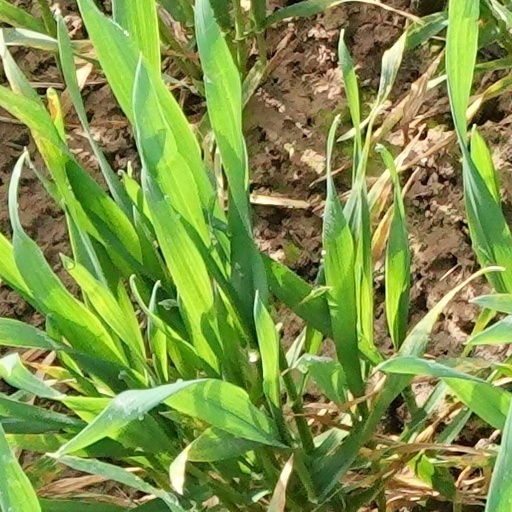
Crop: wheat